Good Luck! Ninomiya-kun

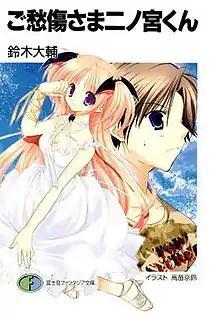
Cover of the first light novel

is a Japanese light novel series by Daisuke Suzuki, with illustrations by Kyōrin Takanae. The light novel started serialization in "Monthly Dragon Magazine" in April 2005, published by Fujimi Shobo. A manga adaptation was serialized in the "shōnen" manga magazine "Monthly Dragon Age". An anime adaptation by AIC Spirits first aired in Japan on October 4, 2007. Two radio dramas for the series have been broadcast.